Lizard

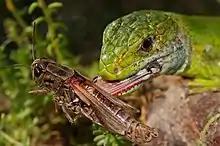
Western green lizard ambushes its grasshopper prey.

The majority of lizard species are predatory and the most common prey items are small, terrestrial invertebrates, particularly insects. Many species are sit-and-wait predators though others may be more active foragers. Chameleons prey on numerous insect species, such as beetles, grasshoppers and winged termites as well as spiders. They rely on persistence and ambush to capture these prey. An individual perches on a branch and stays perfectly still, with only its eyes moving. When an insect lands, the chameleon focuses its eyes on the target and slowly moves toward it before projecting its long sticky tongue which, when hauled back, brings the attached prey with it. Geckos feed on crickets, beetles, termites and moths.